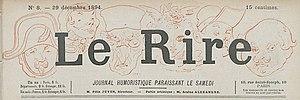
Le Rire, title of the front page.
Le Rire est un hebdomadaire humoristique illustré français publié entre octobre 1894 et 1971.